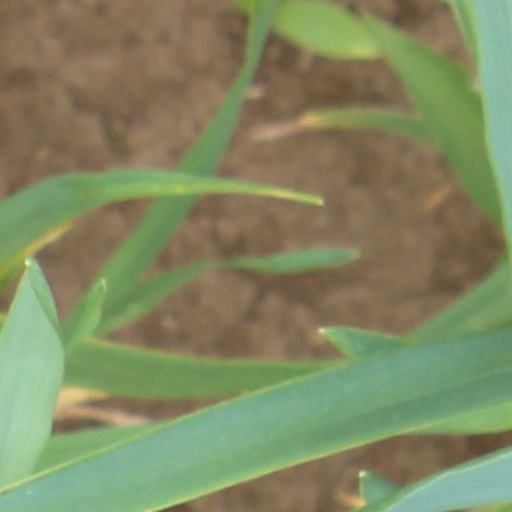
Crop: wheat